Poultrygeist: Night of the Chicken Dead

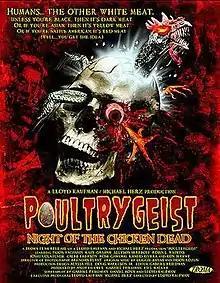
Theatrical release poster

Poultrygeist: Night of the Chicken Dead is a 2006 black comedy musical horror film directed by Lloyd Kaufman and co-directed by Gabriel Friedman from a screenplay by Friedman and Daniel Bova. The film centers around the takeover of a New Jersey fried chicken fast food restaurant by possessed zombie chickens after it is built on top of a sacred Native American burial ground. The film was distributed and released on December 29, 2006, and in 2008 on DVD by Troma Entertainment.